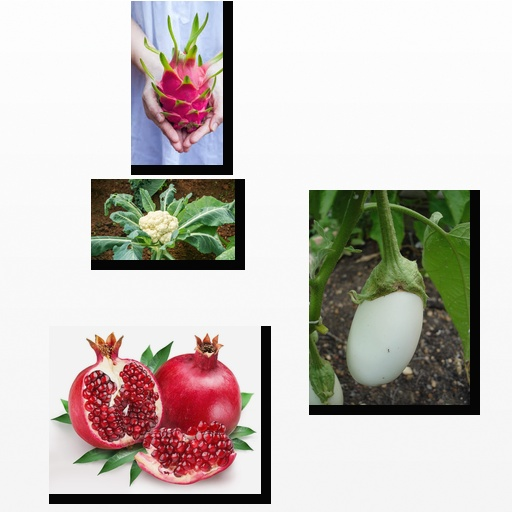
Food items: pomegranate, eggplant, cauliflower, dragon_fruit